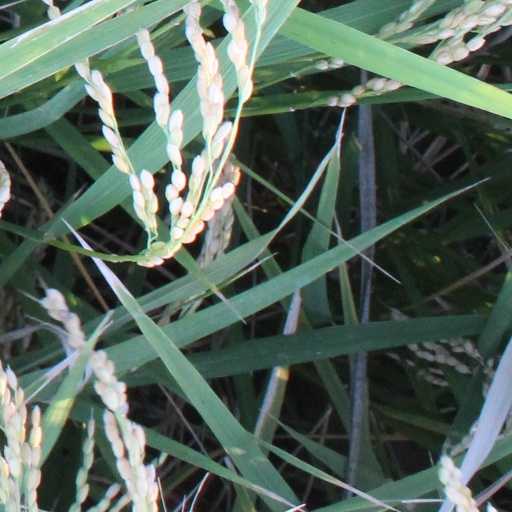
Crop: rice